Vizhnitz (Hasidic dynasty)

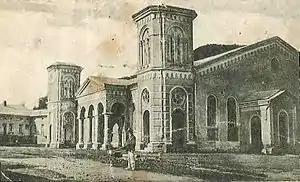
The Hasidic synagogue in Vyzhnytsia

Vizhnitz is the name of a Hasidic dynasty founded by Rabbi Menachem Mendel Hager. Vizhnitz (ויז׳ניץ or וויזשניץ) is the Yiddish name of Vyzhnytsia, a town in present-day Ukraine (then, a village in Austrian Bukovina).